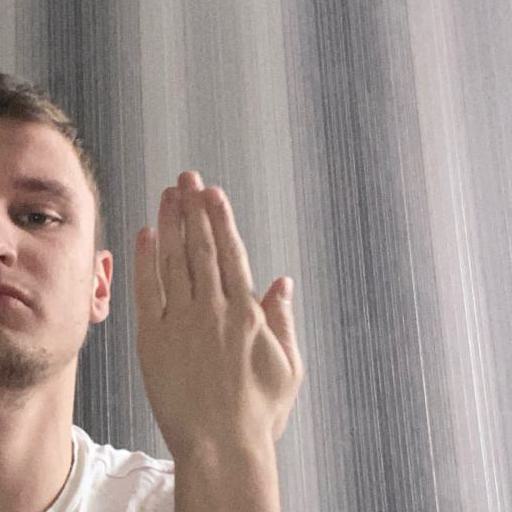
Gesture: stop_inverted